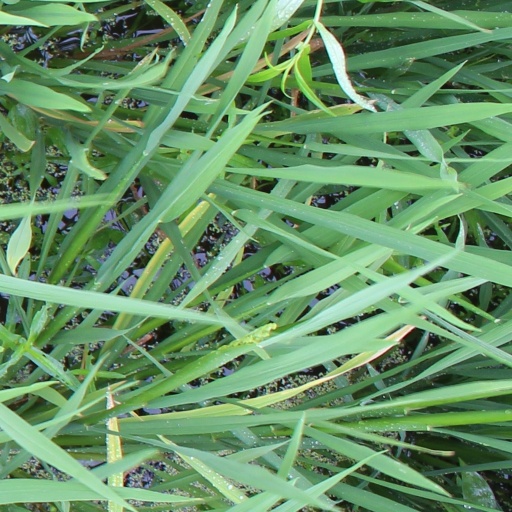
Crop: rice